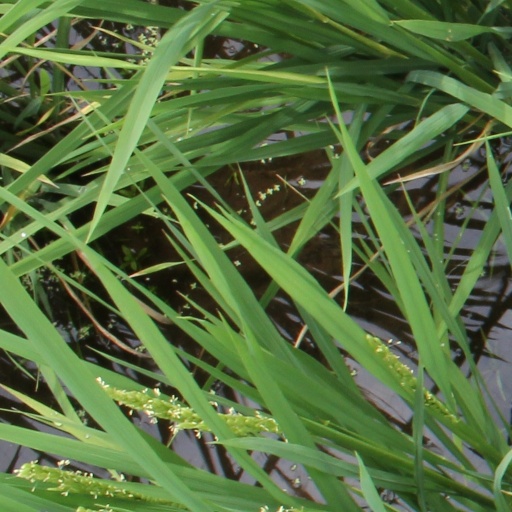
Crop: rice